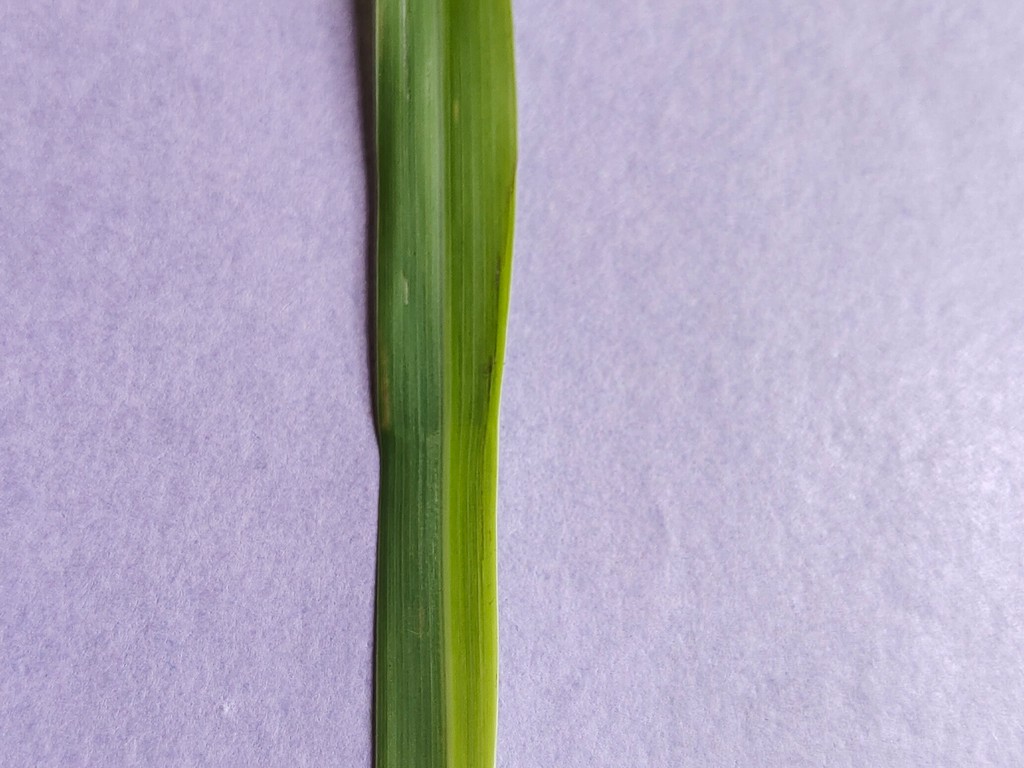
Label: Healthy